Mary Eliza Fullerton

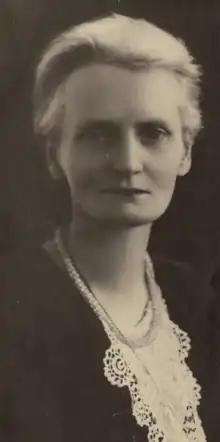

Fullerton was born on 14 May 1868 in Glenmaggie, Victoria. She was educated at home by her mother and at the local state school. After leaving school she stayed on her parents' property, until she moved to Melbourne in her early twenties.